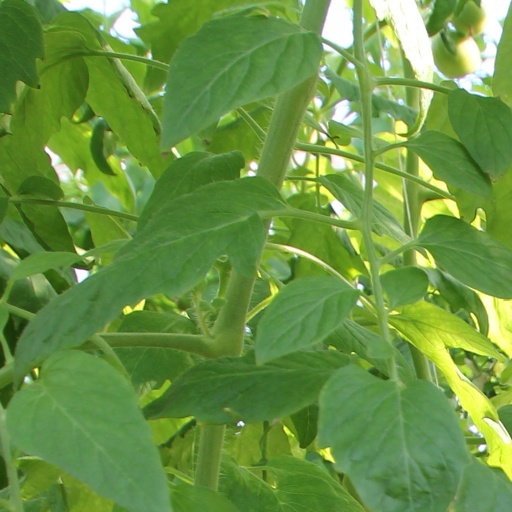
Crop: tomato